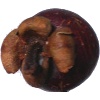
Label: Mangostan 1